Narco-state

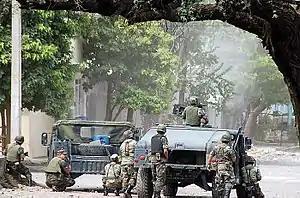
Mexican soldiers during a confrontation in Michoacán in August 2007

Government corruption has been a long-standing problem in Mexico. Drug cartels have been influential in Mexican politics, contributing large sums of money into Mexican electoral campaigns, supporting candidates sensitive to bribery in order to keep their businesses safe. Since the early 20th century, drug trafficking had been tolerated by the Mexican government. Since 1929, the dominant party of Mexico, the Institutional Revolutionary Party (PRI), forged ties with various groups in order to gain political influence. Among them were drug traffickers. The ties between the PRI and the drug lords sustained an alliance with the drug traffickers and sanctioned their activities.